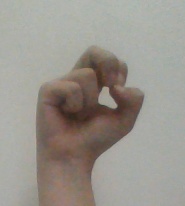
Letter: gaaf